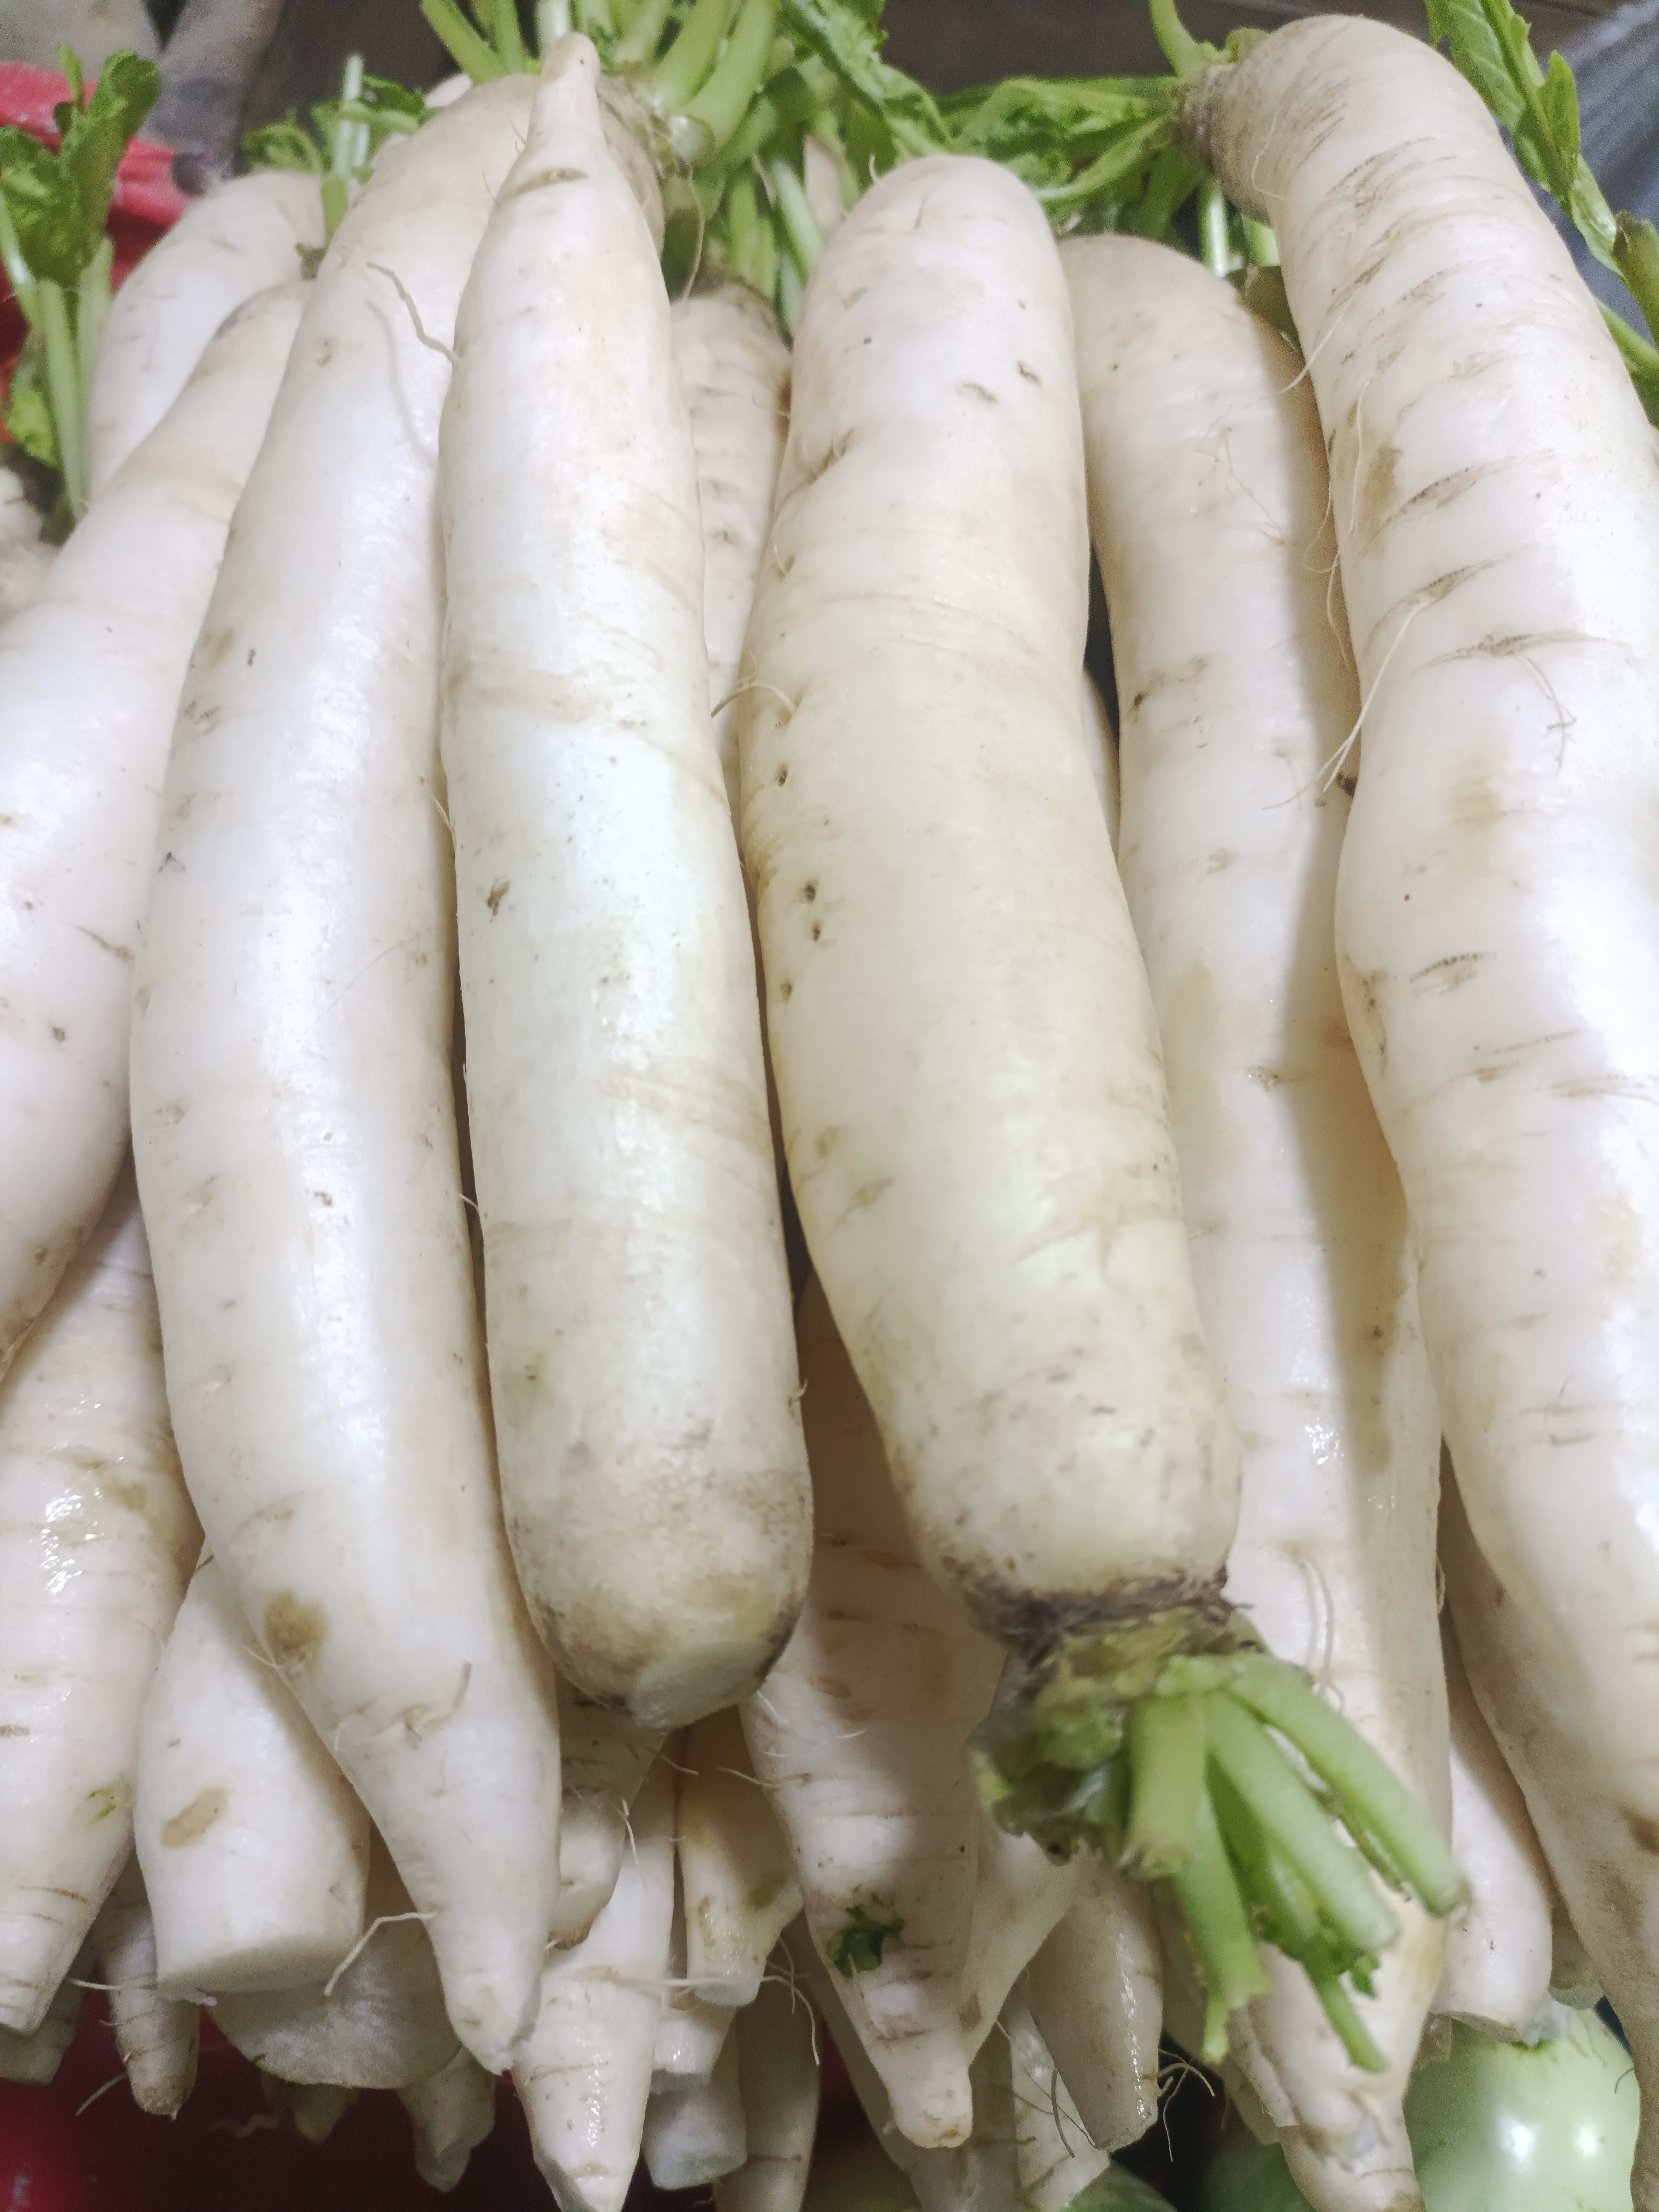
Label: Raphanus sativus